White Horse Prophecy

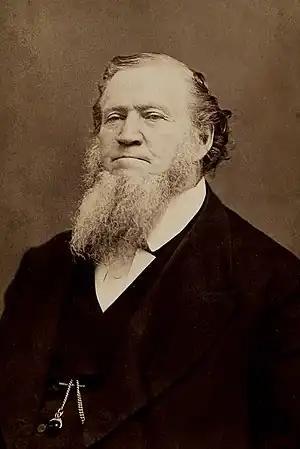
Brigham Young, who assumed the leadership of The Church of Jesus Christ of Latter-day Saints after the death of Joseph Smith

In 1844, Smith rejected the platforms of the major candidates for president of the United States and decided to conduct his own third-party campaign which was cut short by his murder on June 27 that year. After a succession crisis in which Brigham Young was accepted as Smith's successor by the majority of the Latter-day Saints, the Mormon migration to the Intermountain West began, under Young's direction, in February 1846.